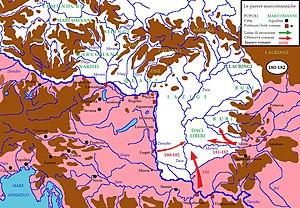
Les Bures sont une tribu dace vivant en Dacie aux Iᵉʳ et IIᵉ siècles, dont la capitale est Buridava, aujourd'hui dans le județ de Vâlcea en Roumanie.
Les guerres marcomanes, ou guerres marcomanniques, sont une longue période de conflit opposant l'armée romaine à divers peuples des Germains et des Sarmates résidant le long du haut- et moyen-Danube lors d'une période allant d'environ 167 à 188, occupant la majeure partie du règne de l'empereur Marc Aurèle. C'est lors d'une de ses campagnes que celui-ci commencera l'écriture de son ouvrage philosophique Pensées pour moi-même, dont le premier livre porte la mention :